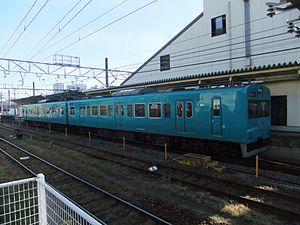
La ligne Hanwa est une ligne ferroviaire du réseau West Japan Railway Company au Japon. Elle relie la gare de Tennōji à Osaka à celle de Wakayama. C'est une ligne avec un fort trafic de trains de banlieue desservant le sud d'Osaka, mais également avec des services rapides vers l'aéroport du Kansai via la ligne Kansai Airport ou vers la péninsule de Kii.